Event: Nepal Earthquake
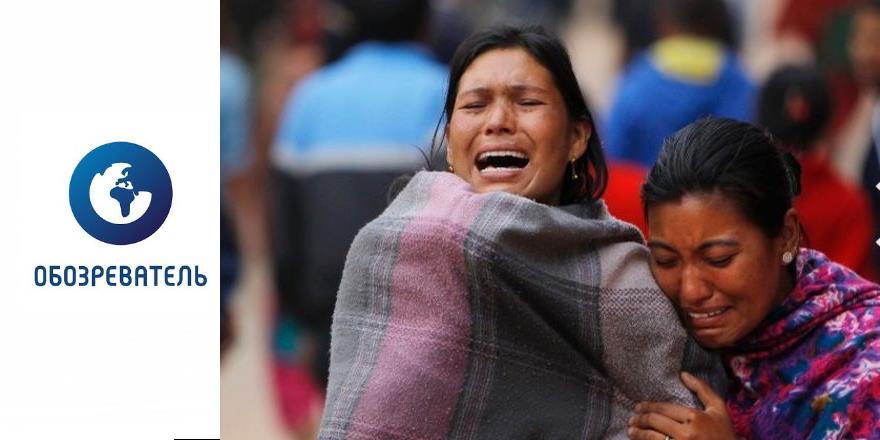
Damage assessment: no_damage